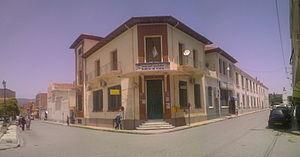
Batna est une commune du Nord-Est de l'Algérie, située dans la région de l'Aurès. La ville dépend administrativement de la wilaya de Batna dont elle est le chef-lieu. Elle se trouve à 435 km au sud-est d'Alger et à 113 km au sud-ouest de Constantine.
Le nom de Batna est issu de plusieurs versions, du mot arabe ﺒﻄﻦ signifiant littéralement « ventre ». Deux versions de la période française, celle de la bivouac de l'arabe N'bet Hena et une version militaire. La dernière dit que le nom vient du nom de la déesse punique et phénicienne Rabetna, dépourvu du partitif Ra et légèrement déformé au cours du temps.